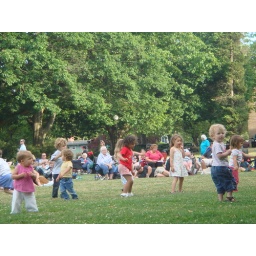
the cutest girl in pink